Kutch district

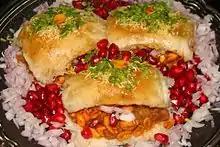
Kutchi Dabeli

Higher education in Kutch has been regulated by Kachchh University since 2003. About 43 colleges in total are affiliated to the university, offering courses in humanities, science, commerce, medicine, nursing, education and computer science. Professional courses in engineering, pharmacy and management are regulated through the Gujarat Technological University.